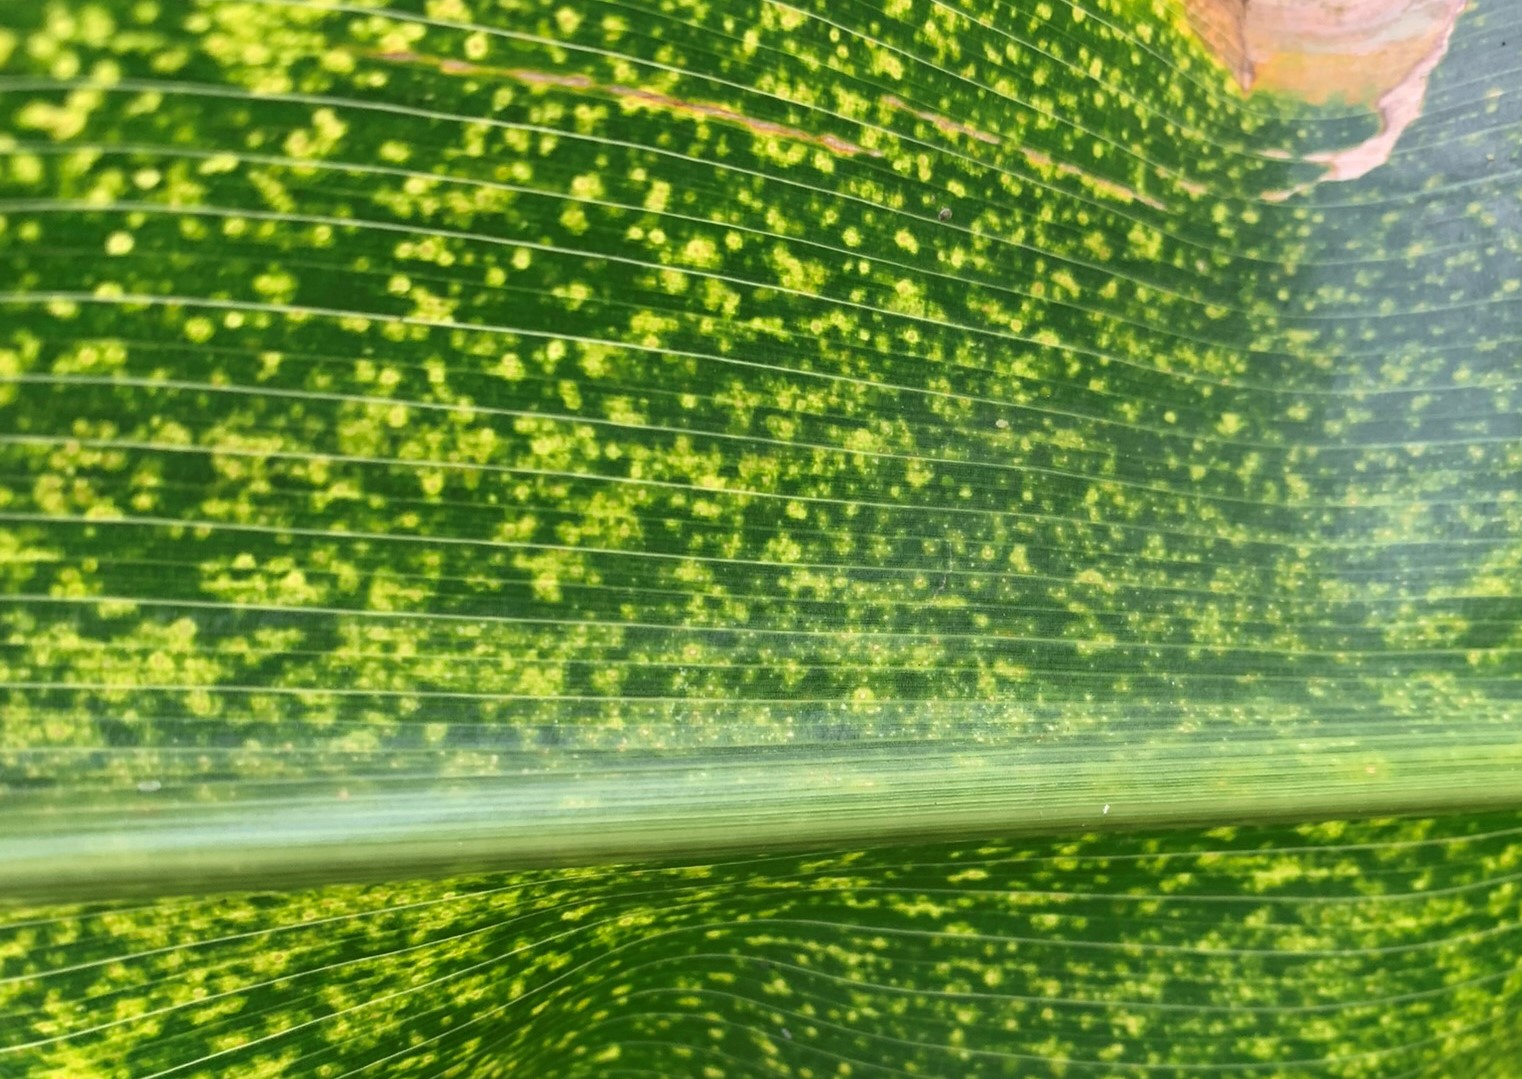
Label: MLN